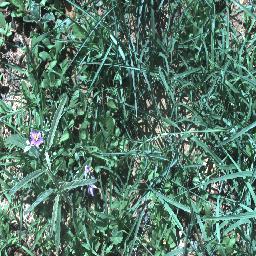
Label: negative